Yankari Game Reserve

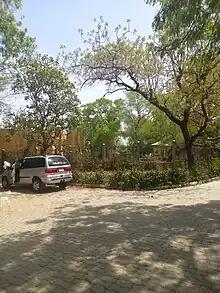
Yankari game reserve

The open country and villages that surround Yankari National Park are populated by farmers and herders, but there has been no human settlement in the park for over a century. There is, however, evidence of earlier human habitation in the park, including old iron smelting sites and caves. The furnaces have been damaged by centuries of exposure to the elements, though by the late 1990s there were more than fifty surviving in the Delimiri and Ampara area.